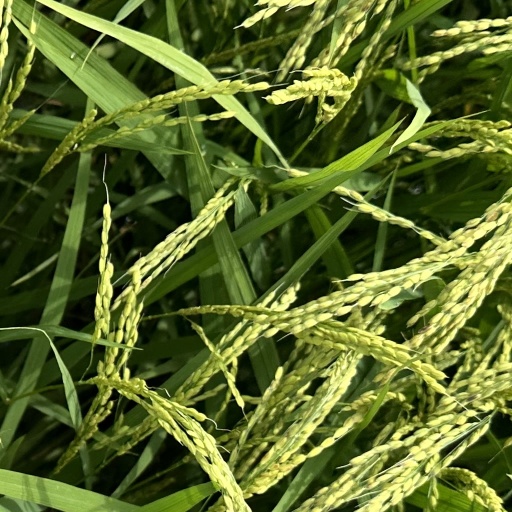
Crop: rice